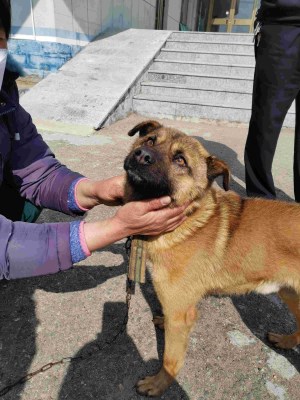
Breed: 3336-n000121-chinese_rural_dog